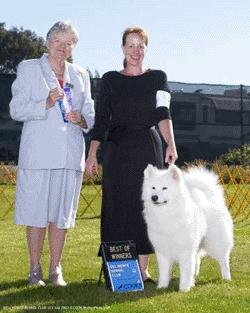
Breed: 2192-n000088-Samoyed